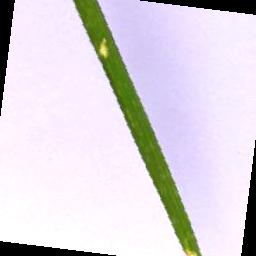
Label: Rice___Leaf_Blast